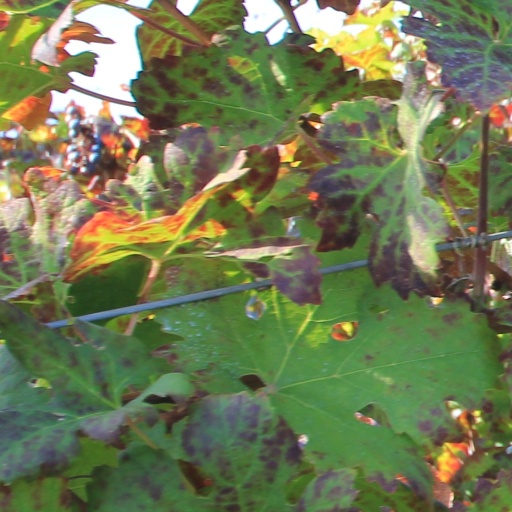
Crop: grape